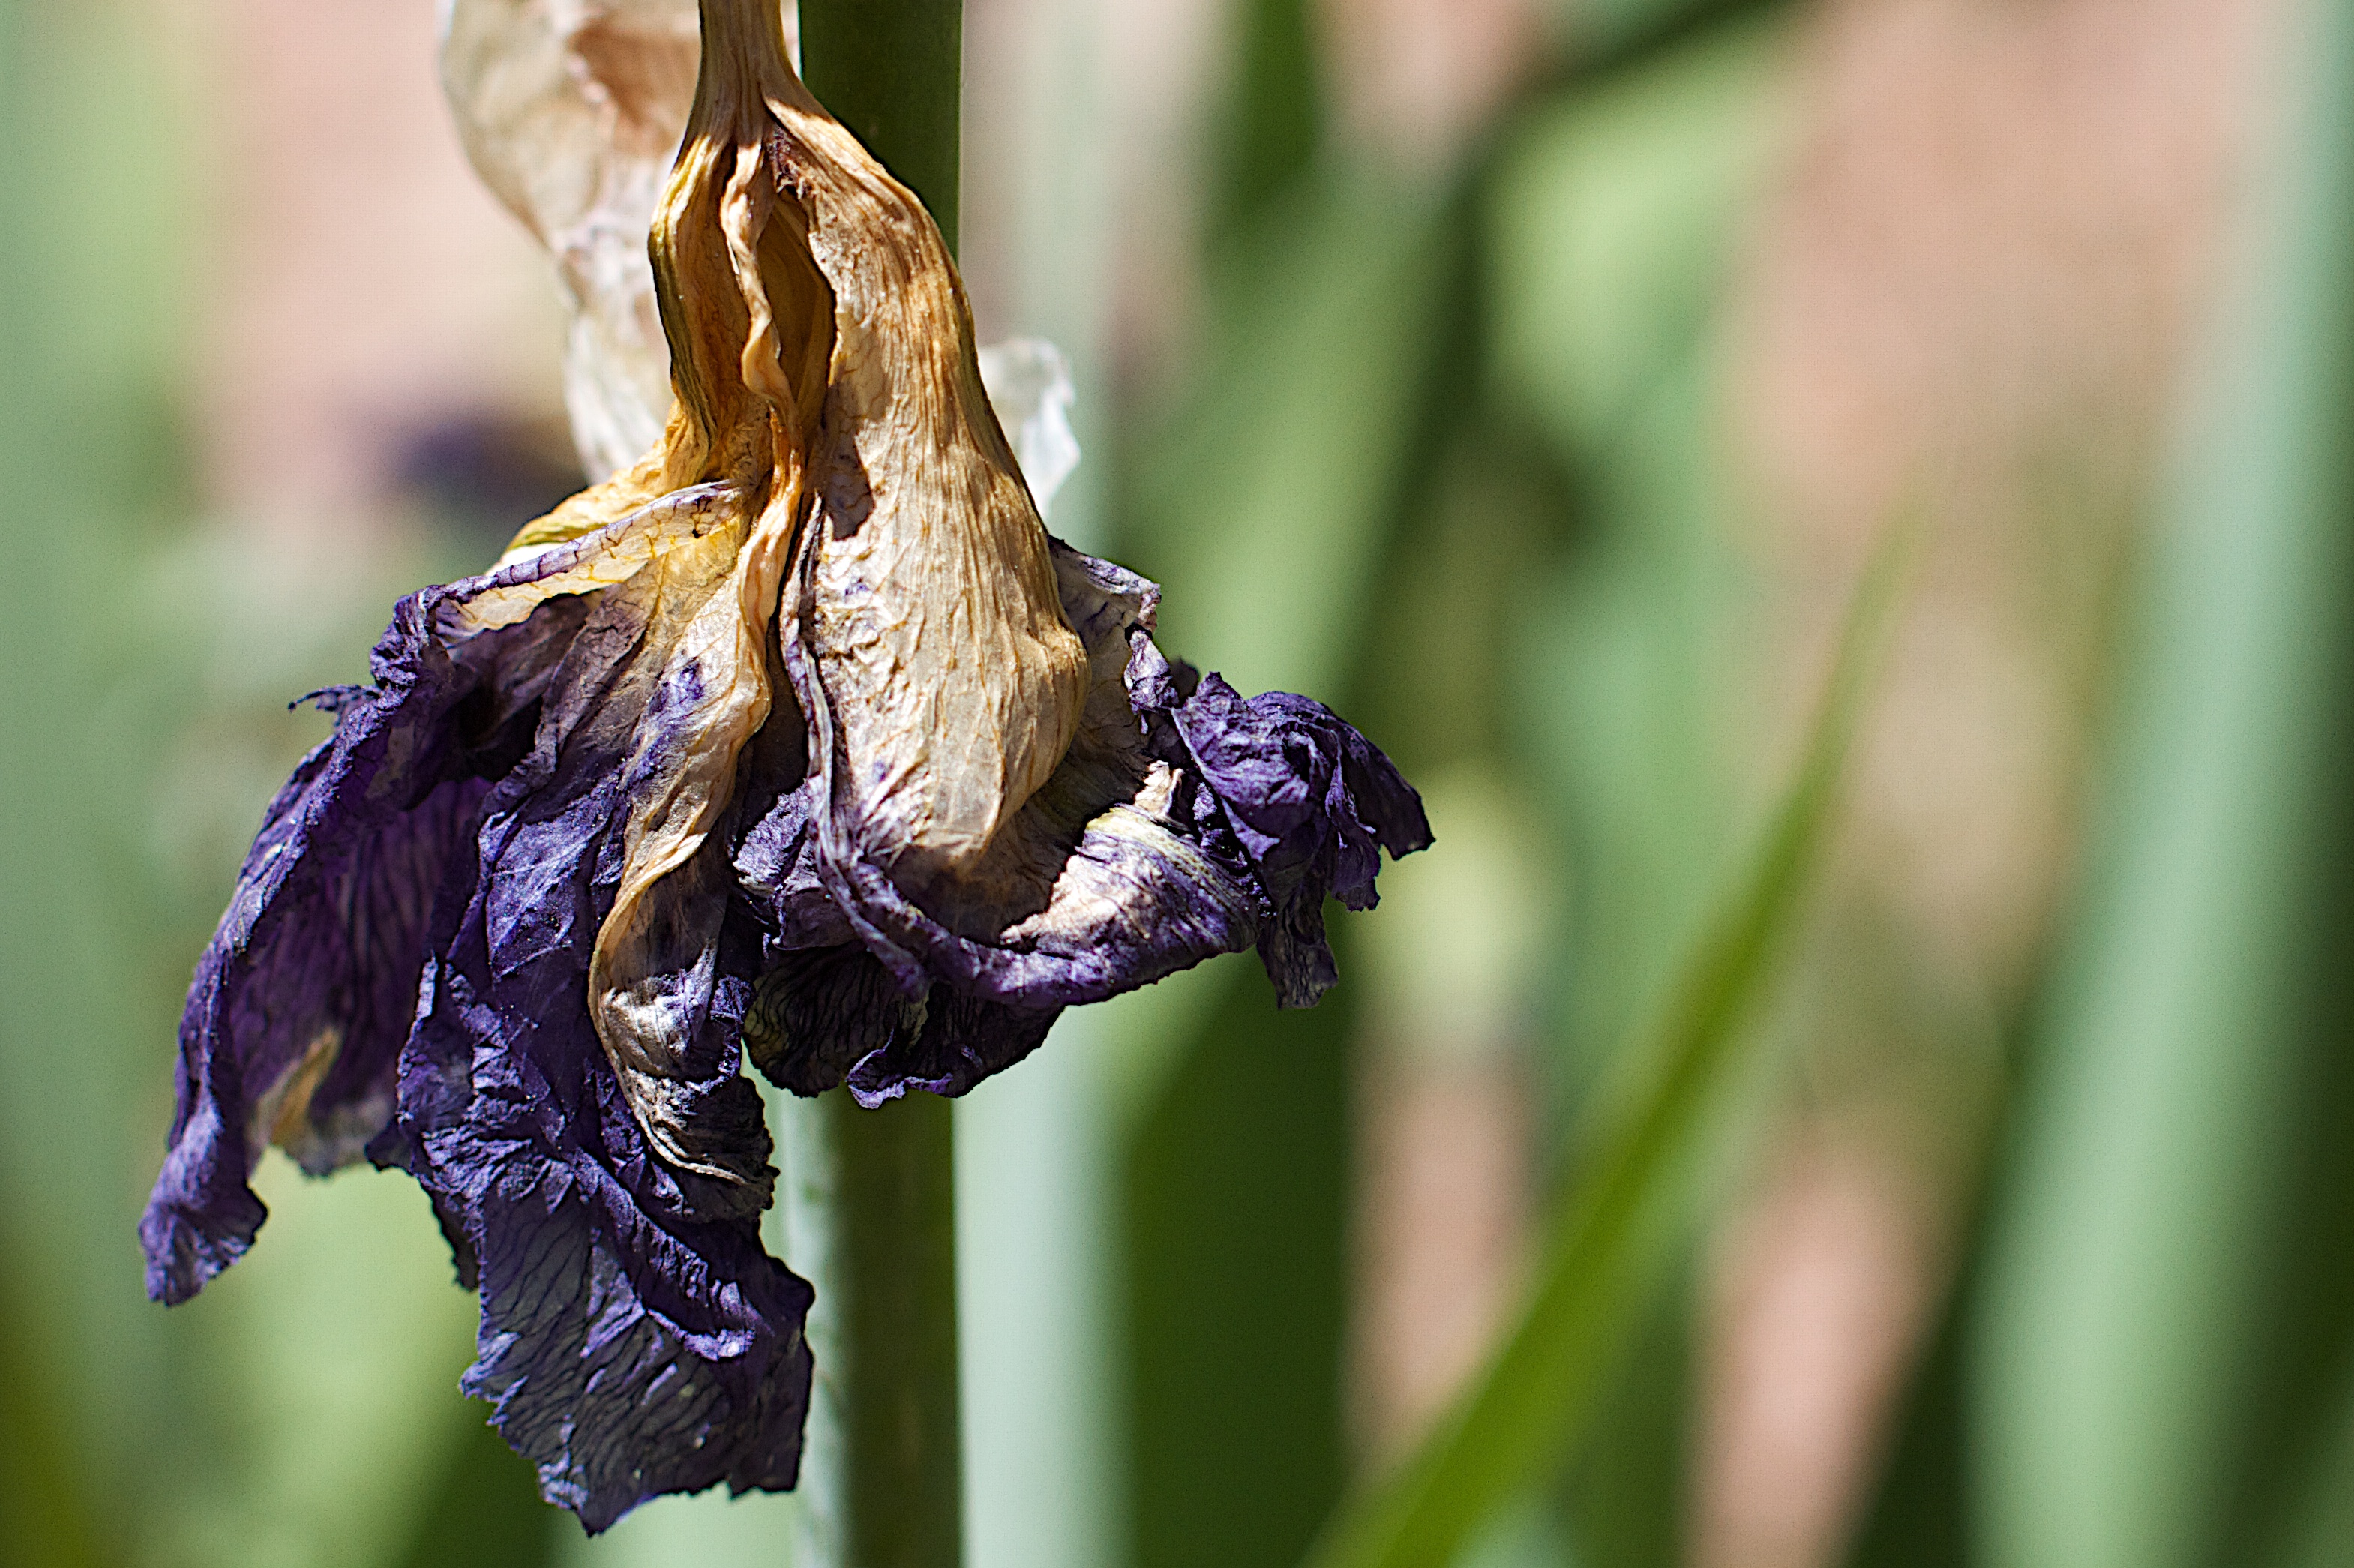
nature, grass, plant, photography, leaf, flower, green, botany, flora, fauna, close up, iris, eye, macro photography, flowering plant, plant stem, land plant, iris family